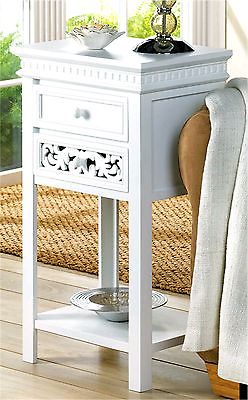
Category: table